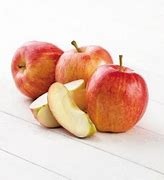
Label: apple